Oberanven

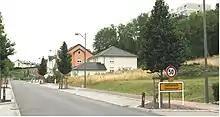

Oberanven is a small town in the commune of Niederanven, in central Luxembourg. , the town has a population of 796. It is the administrative centre of the commune of Niederanven: new headquarters having been built in the town in 2005.